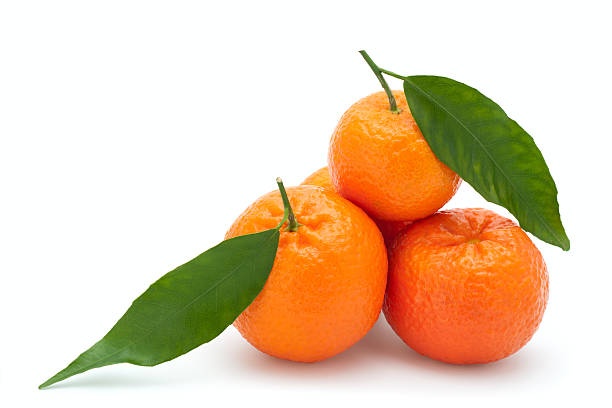
Label: mandarine